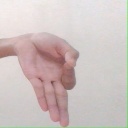
अक्षर: ज्ञ